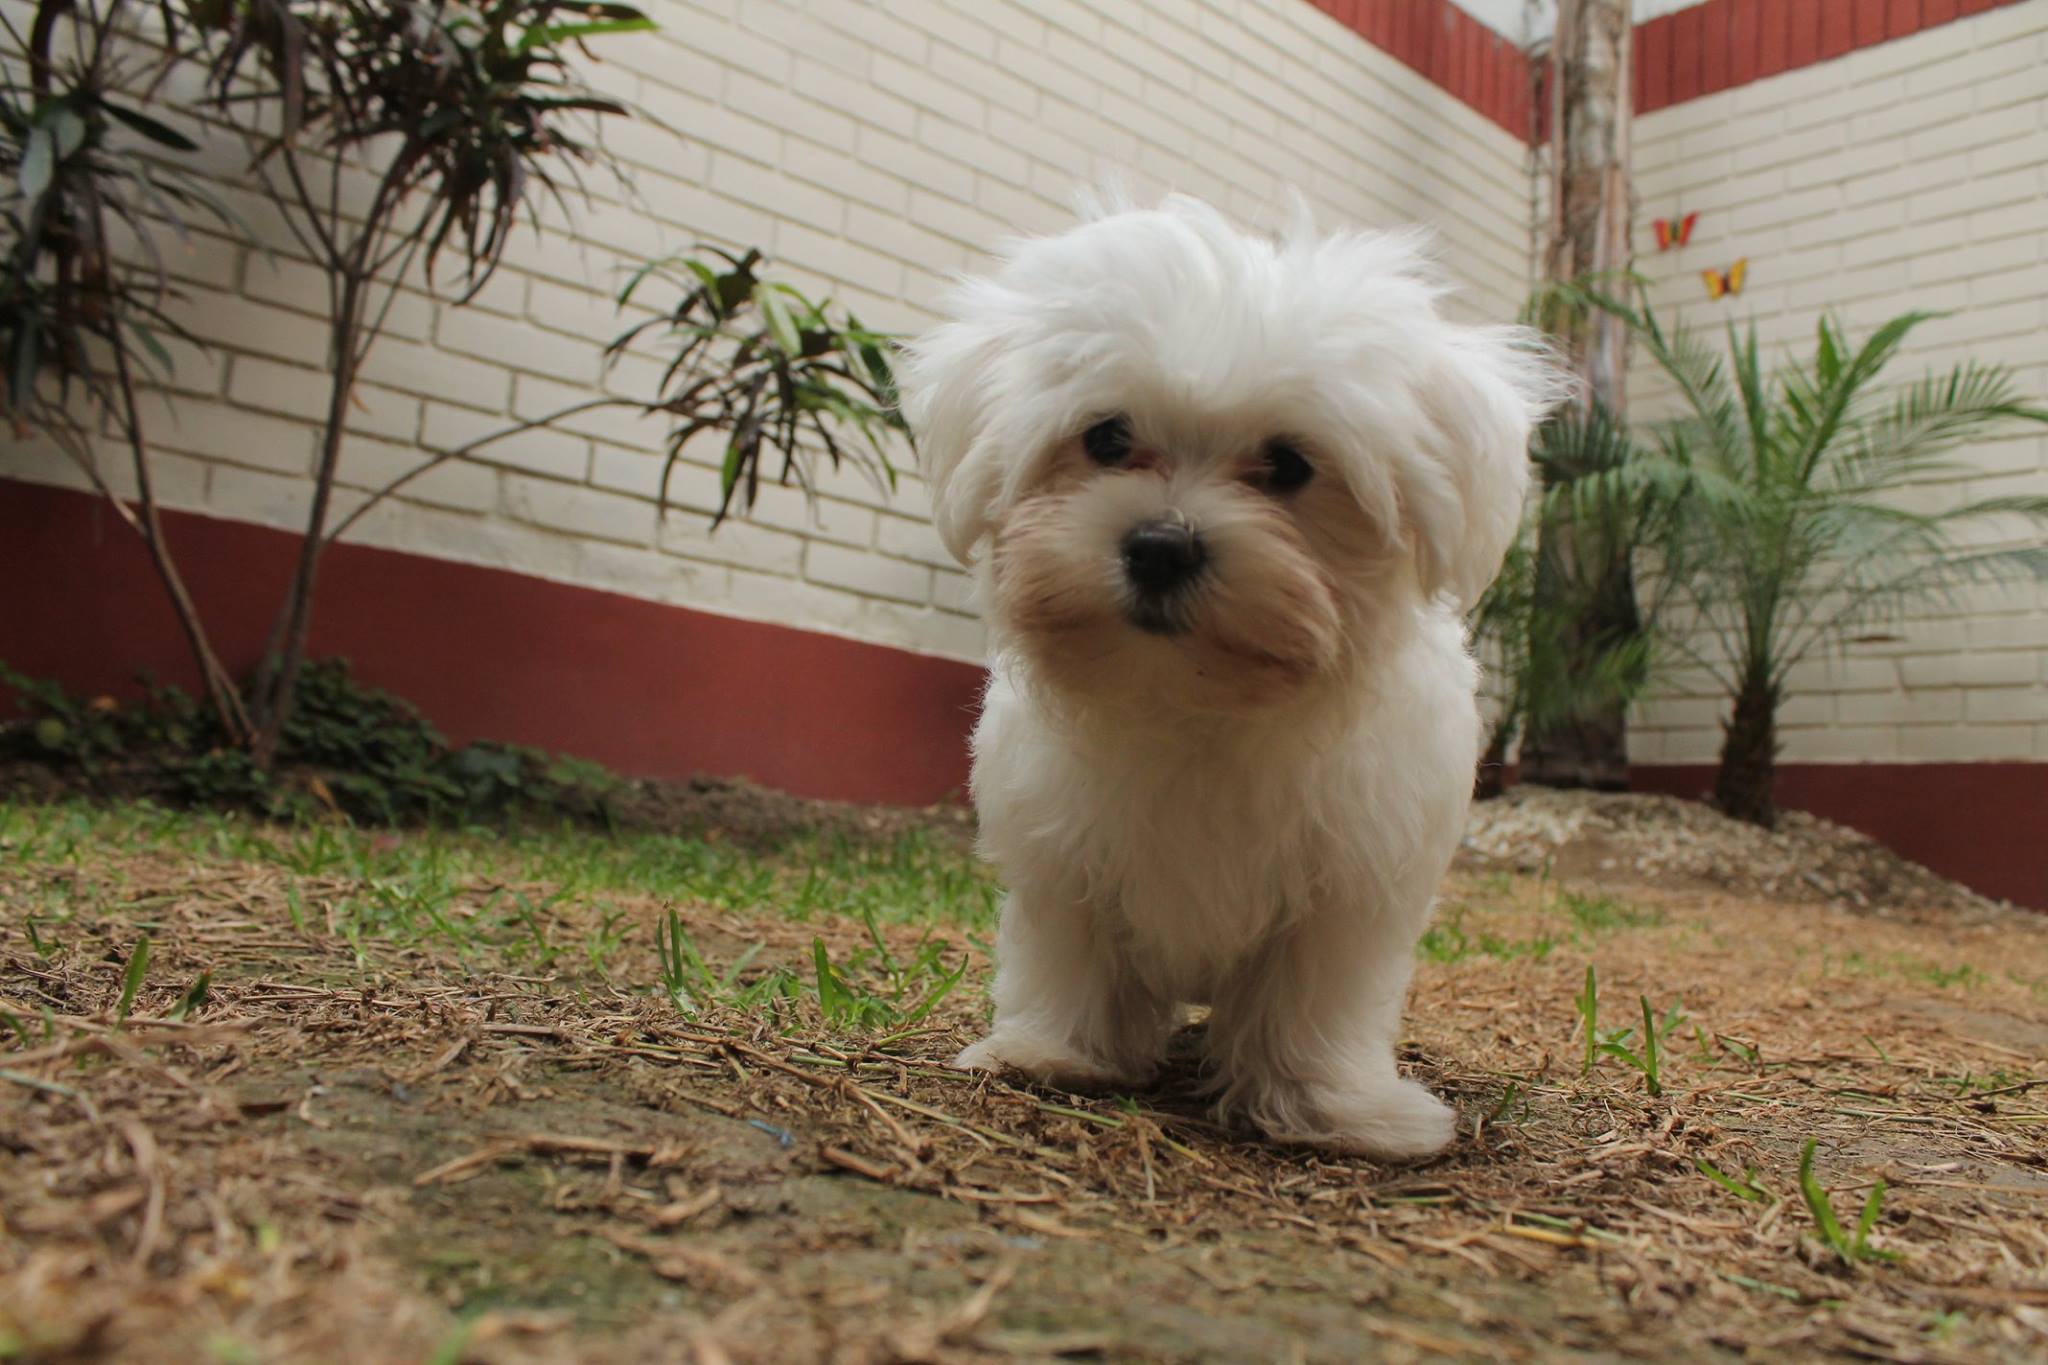
snow, puppy, pet, home, dog, eyes, nose, small, little, one, dog like mammal, dog breed, maltese, vertebrate, dog breed group, havanese, bichon, morkie, carnivoran, coton de tulear, lhasa apso, snout, bolonka, shih tzu, lowchen, bolognese, cavachon, companion dog, dog crossbreeds, chinese imperial dog, toy dog, non sporting group, terrier